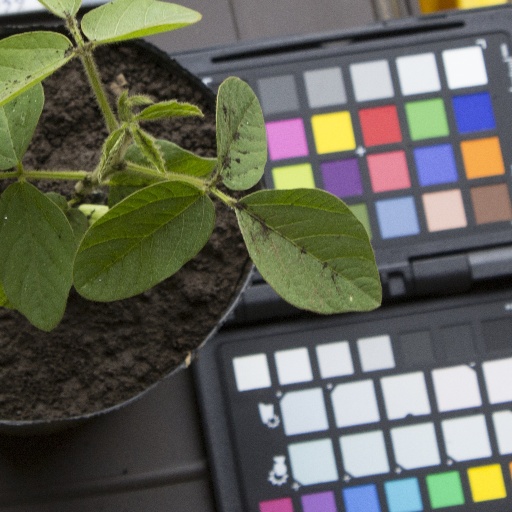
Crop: soybean